Gillingham, Wisconsin

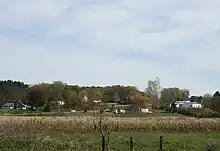
Housing in Gillingham

Gillingham (also ) is an unincorporated community located in the town of Marshall, Richland County, Wisconsin, United States. Gillingham is located on Wisconsin Highway 56 north-northwest of Richland Center. The post office was opened in 1880 with Hugh Morrow as the first postmaster. It was named for John Gillingham, who had encouraged Morrow to move to the area.